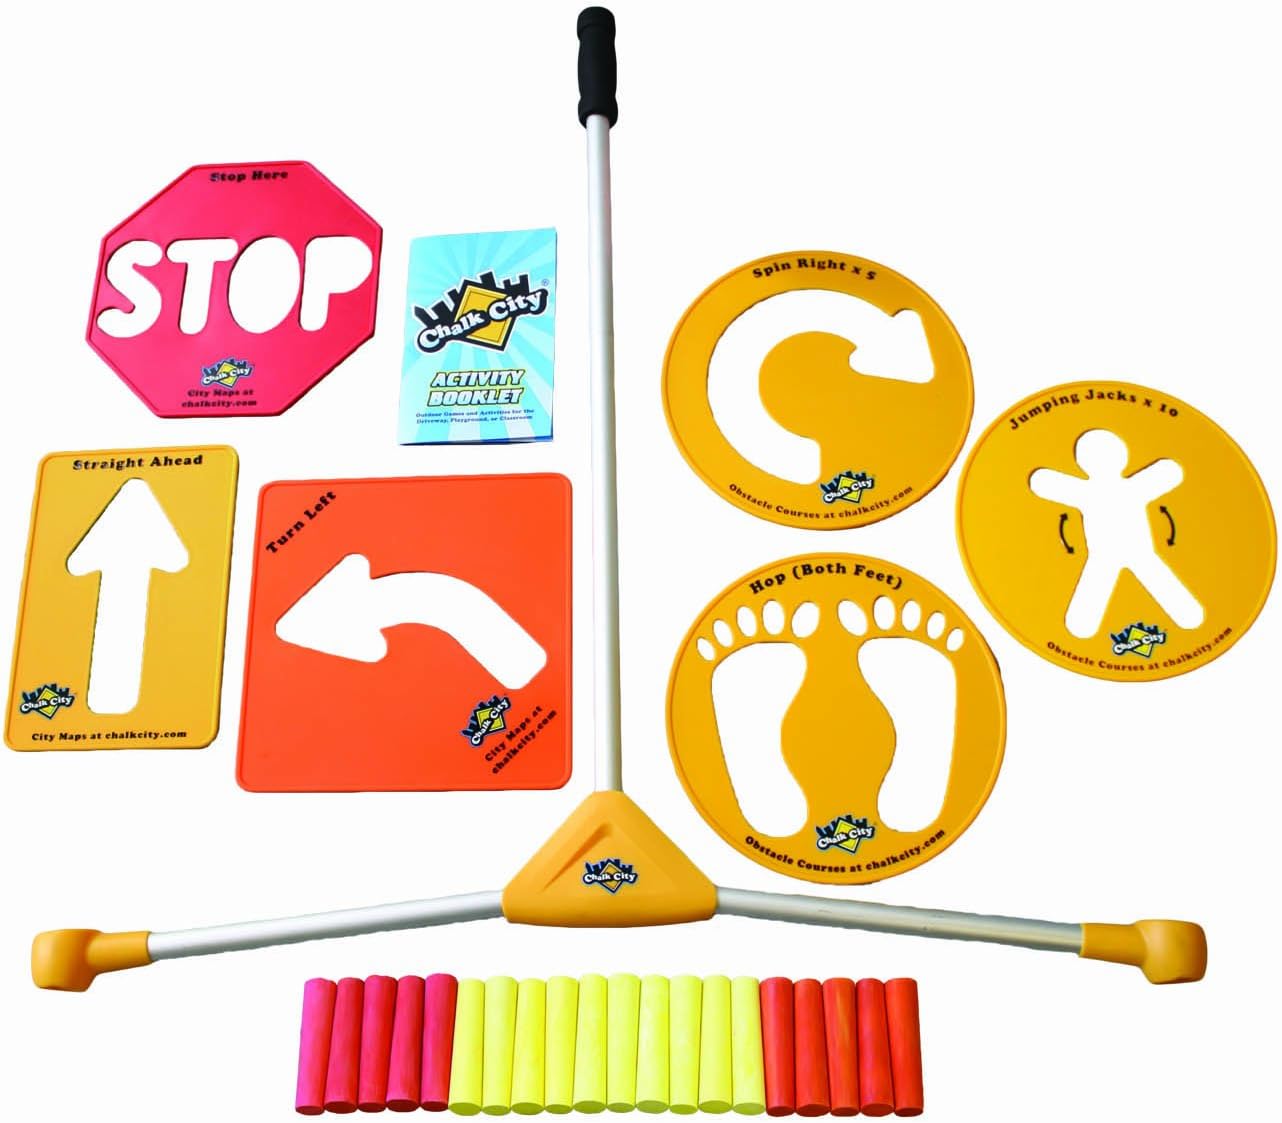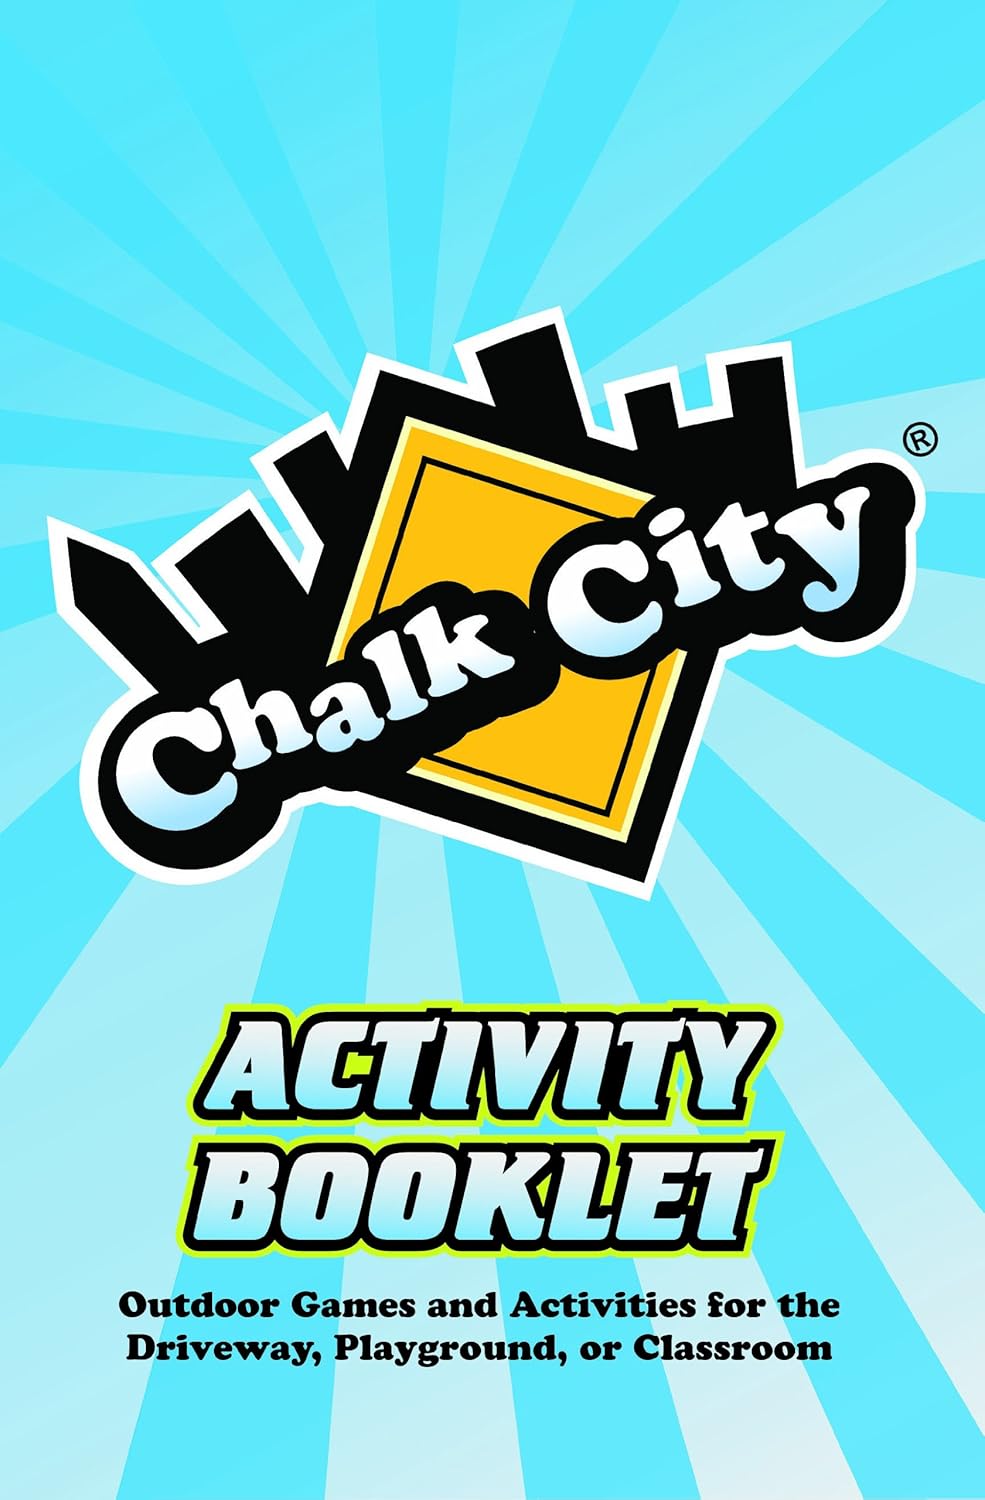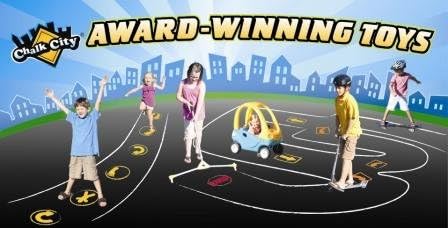
Chalk City Activity Kit
Category: Cell Phones & Accessories
The Activity Kit has the supplies and ideas you need to create a variety of fun and educational activities for kids ages 3-13. 1 Road Maker, 1 set Road Sign Stencils, 1 set Obstacle Course Stencils, Construction Chalk (20ct), 1 Activity Booklet, and mesh storage bags included.
Features: Multi-function: You will be able to charge your plus and listen to music with a headphone / earphone at the same time using the adapter( Please be noted:Our 2 in 1 Adapter does not support music control and calling function ) | Efficient transmission and stable signal : 100% Copper wire core offers Nondestructive digital sound quality and ensure the stability of the transmission. You just need to plug and enjoy much clear and fidelity sound quality | High-quality material to ensure charging speed: Using high-tech materials imported from Japan to make sure long lasting using and fast charging. | Durable metal shell design:High quality Aluminum alloy oxidation shell is more wear-resisting and corrosion resistance, enhancing the anti-interference ability. You can put it into a backpack or handbag relievedly if you often go out. | What you get: Cone 2 in 1 to 3.5 mm audio adapter ( Rose Gold ) , 1-year warranty